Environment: real
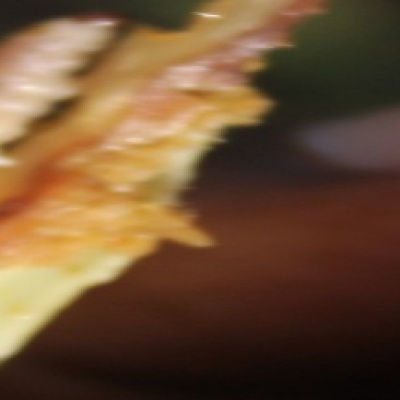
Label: fall_armyworm